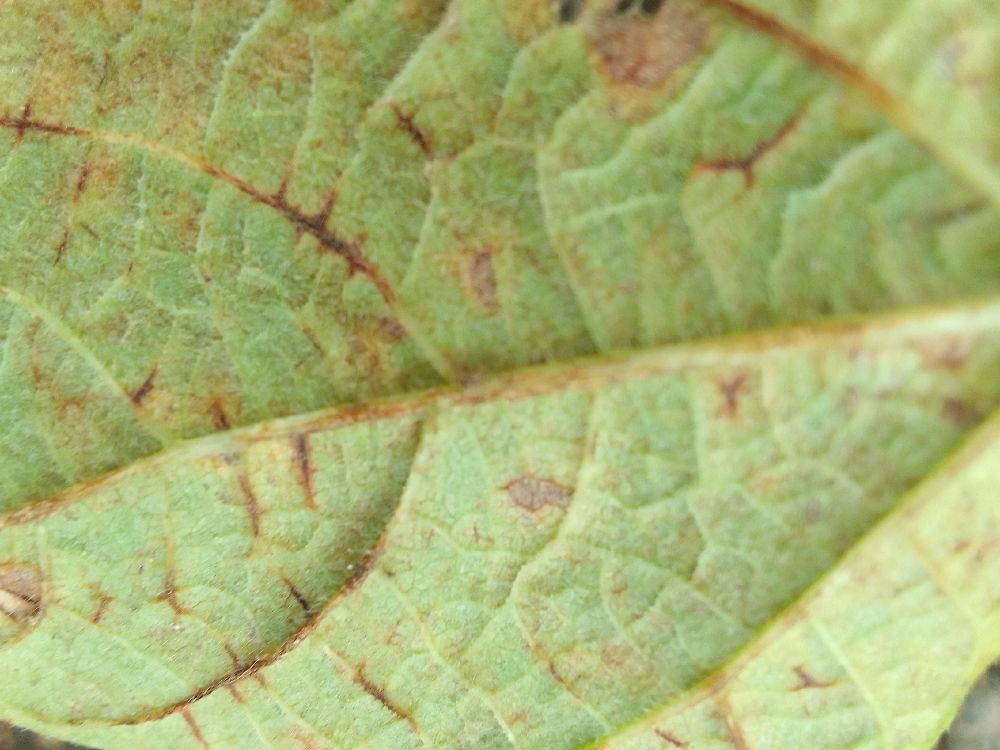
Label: anthracnose